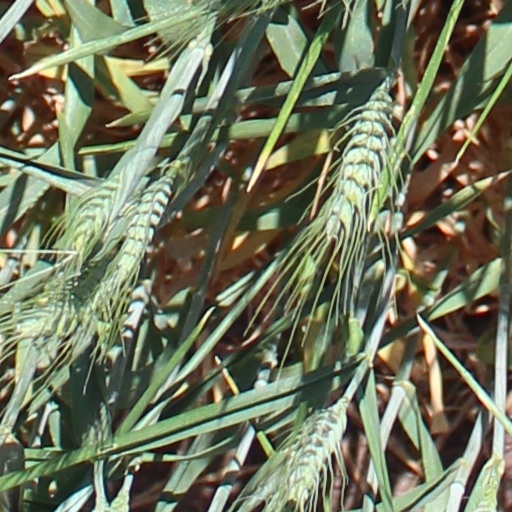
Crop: wheat